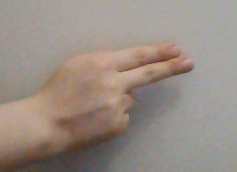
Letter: ain